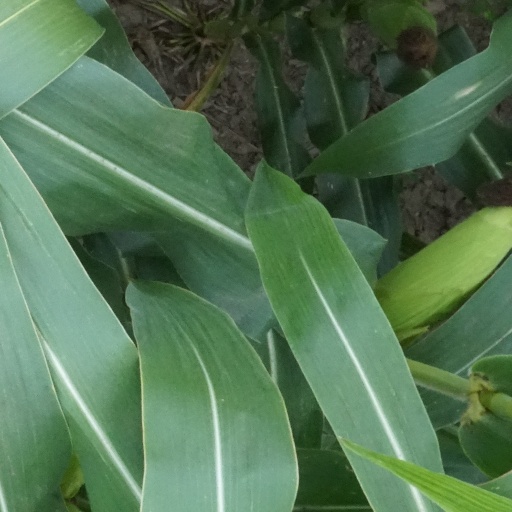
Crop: maize; corn